Roy Cazaly

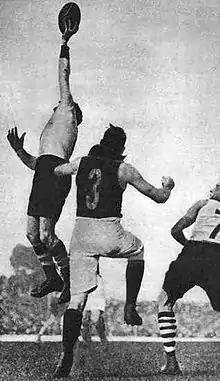
Cazaly taking a one-handed mark

Roy Cazaly (13 January 1893 – 10 October 1963) was an Australian rules footballer who played for South Melbourne and St Kilda in the Victorian Football League (VFL). He also represented Victoria and Tasmania in interstate football and, after his retirement as a player, turned to coaching. Known for his ruck work and high-flying marks, he inspired the common catchphrase "Up there, Cazaly!" which, in 1979, became the title of a popular song, securing his place in Australian folklore.